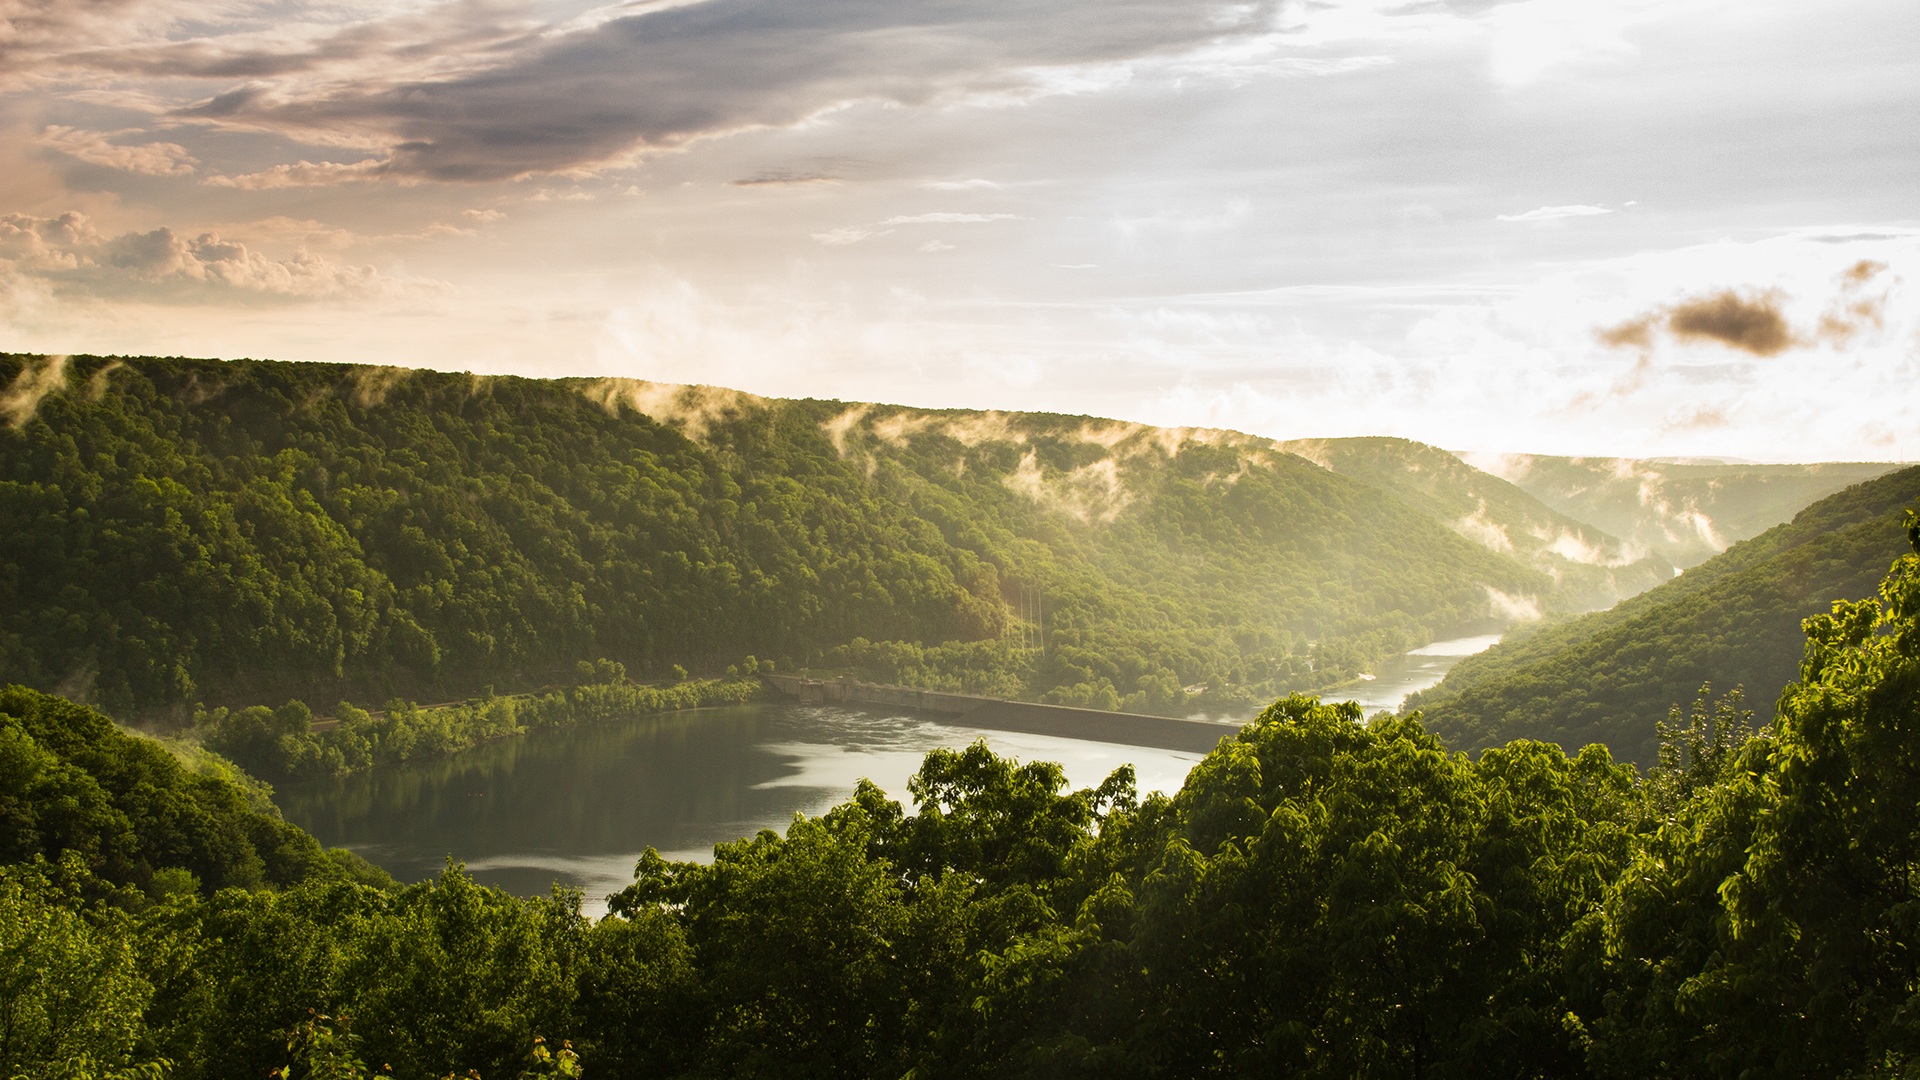
landscape, sea, coast, water, nature, mountain, cloud, sky, mist, sunlight, morning, hill, lake, river, valley, mountain range, reflection, scenic, storm, fjord, dam, reservoir, highland, body of water, clouds, pennsylvania, loch, landform, meteorological phenomenon, kinzua, atmospheric phenomenon, mountainous landforms